Anti-Mormonism

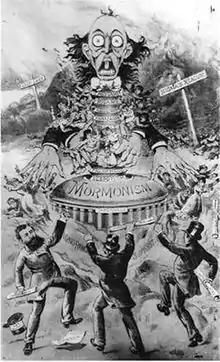
An anti-Mormon political cartoon from the late 19th century.

Anti-Mormonism refers to individuals, literature and media that are opposed to the beliefs, adherents, or institutions of Mormonism and the Latter Day Saint movement as a whole. It may include hostility, prejudice, discrimination, persecution, and violent physical attacks targeting Mormons and the Latter Day Saint movement.